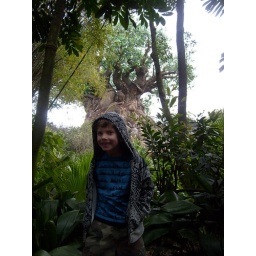
look closely at the tree in the distant background. it was the centerpiece for animal kingdom and has animals carved in it.